William Pope (priest)

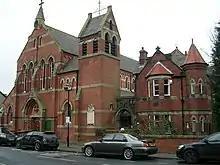
St Robert's Church, Harrogate

According to the "Cambridge Independent Press" and the newspapers which repeated the announcement, on 12 October 1848 at Great St Andrew's Church, Cambridge, one Revd. William Pope, B.A., of Christ's College, Cambridge, married Eliza D'Aguilar of Cambridge. However, in the 1851 census Pope is described as unmarried, and Eliza is not present. It is Rev. John Pawley Pope who is listed as the bridegroom on the 1848 marriage certificate of Eliza D'Aguilar.